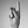
ASL letter: K